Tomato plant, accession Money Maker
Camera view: horizontal (90 deg, fisheye); turntable rotation: 0 degrees
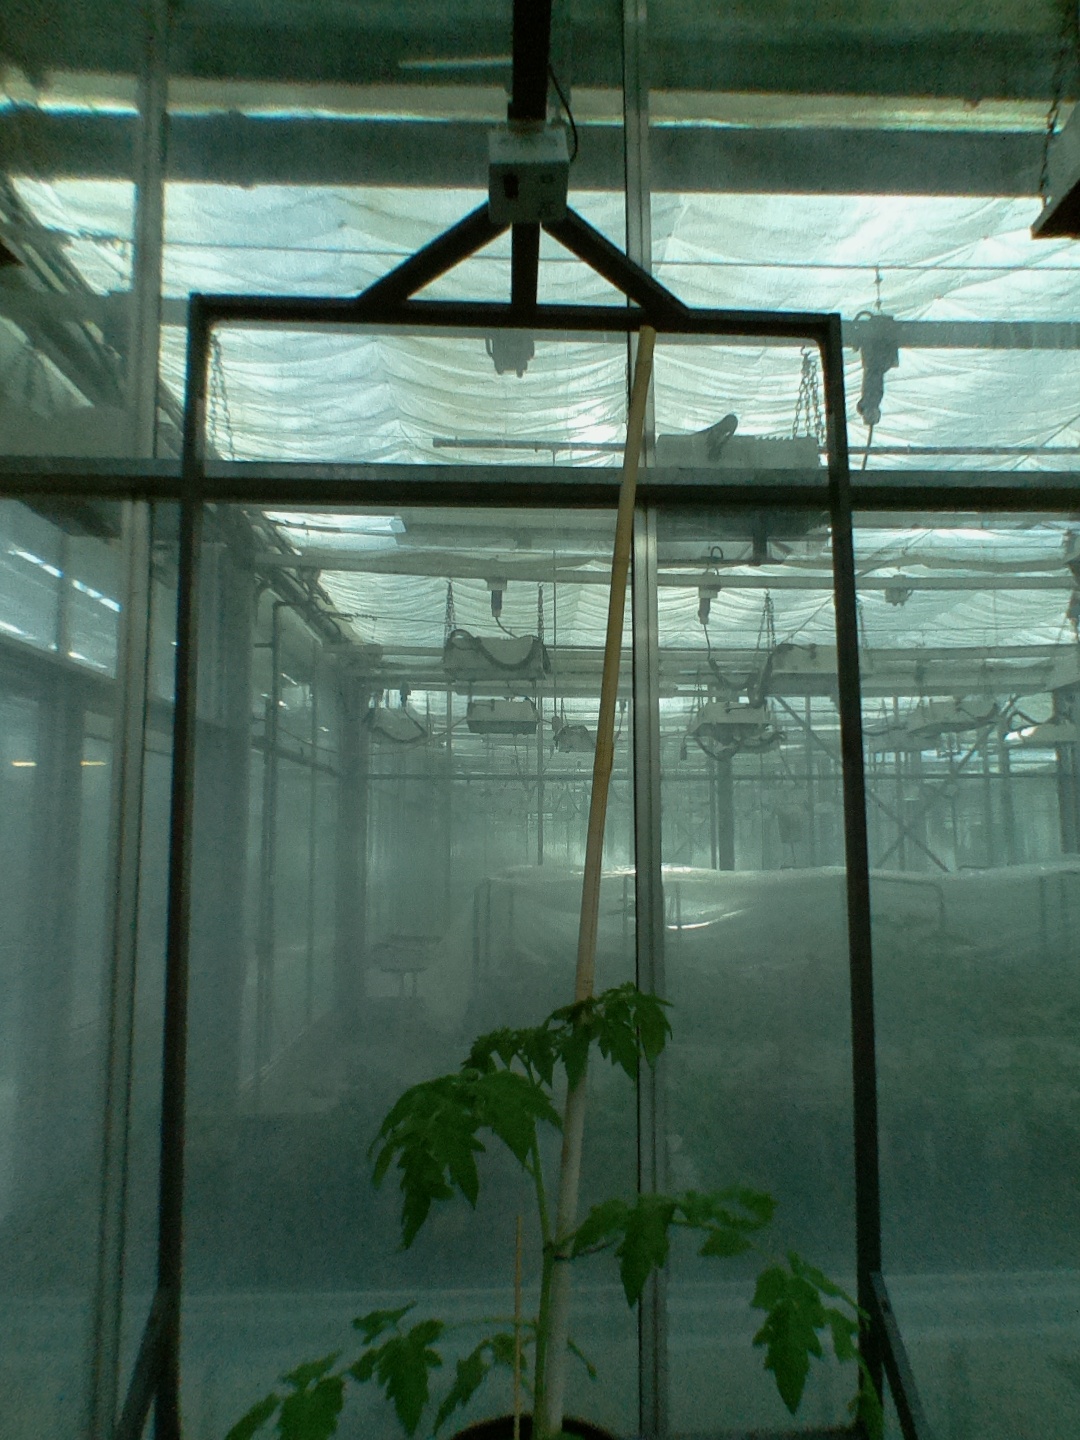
BBCH growth stage 14: 8 of true leaves visible